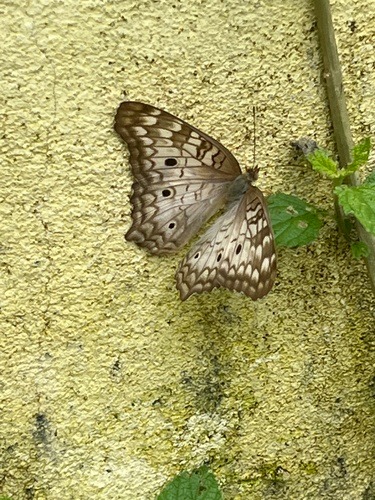
Scientific name: Anartia jatrophae
Common name: White peacock
Family: Nymphalidae
Order: Lepidoptera
Pollinator type: Primary pollinator
Habitat: Gardens, parks, and open areas
Geographic range: Southern United States to Argentina
Conservation status: Least Concern